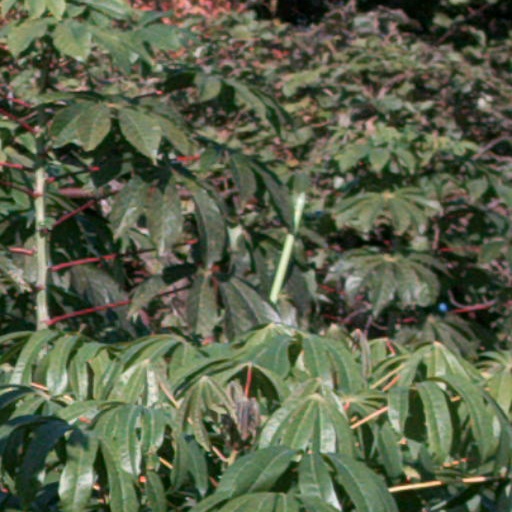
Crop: cassava